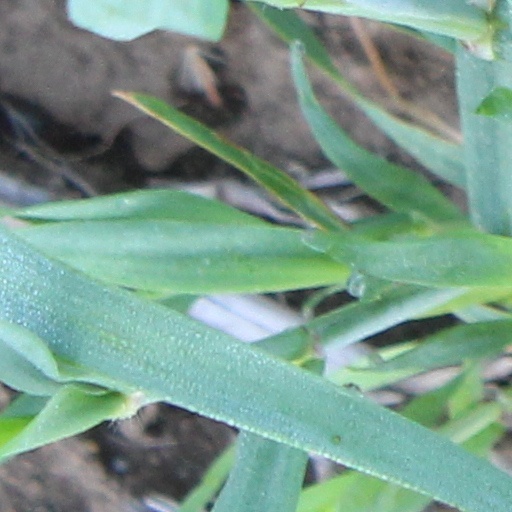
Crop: wheat